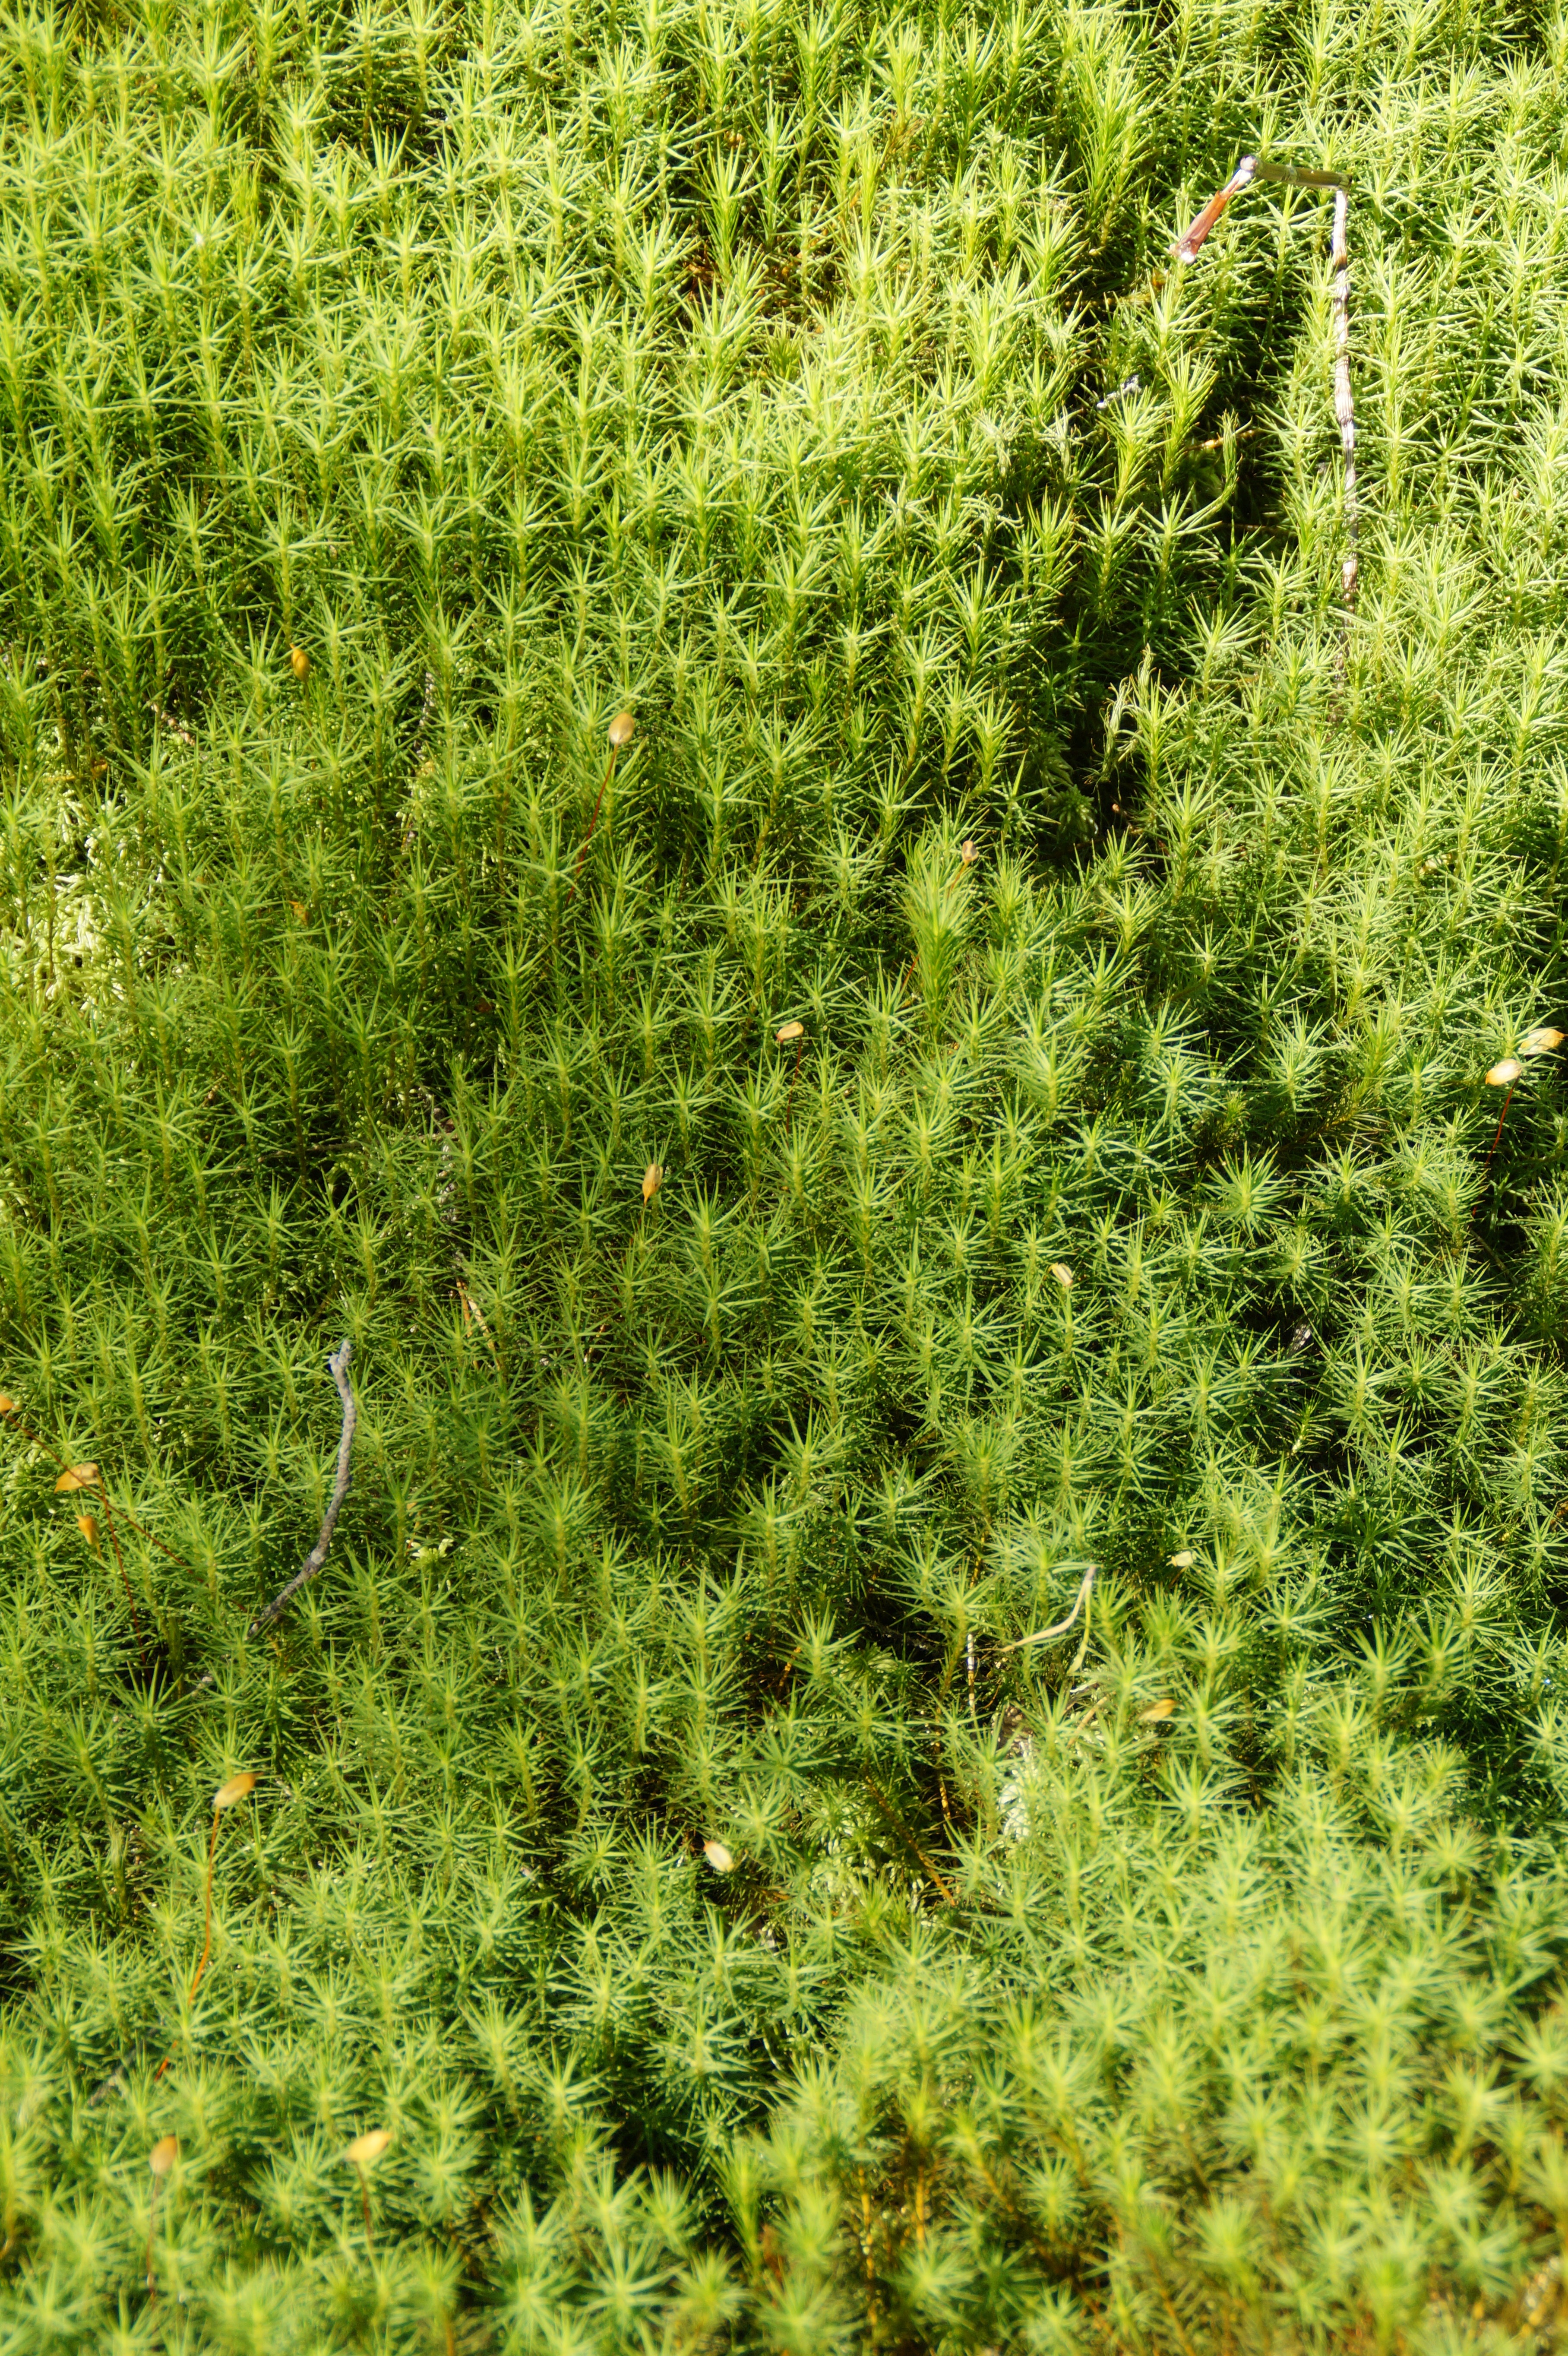
tree, nature, grass, structure, plant, lawn, texture, flower, moss, green, herb, evergreen, flora, conifer, close up, background, shrub, groundcover, soft, tender, ecosystem, fouling, ground cover, flowering plant, ground vegetation, subshrub, grass family, woody plant, temperate coniferous forest, land plant